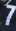
Number: 7